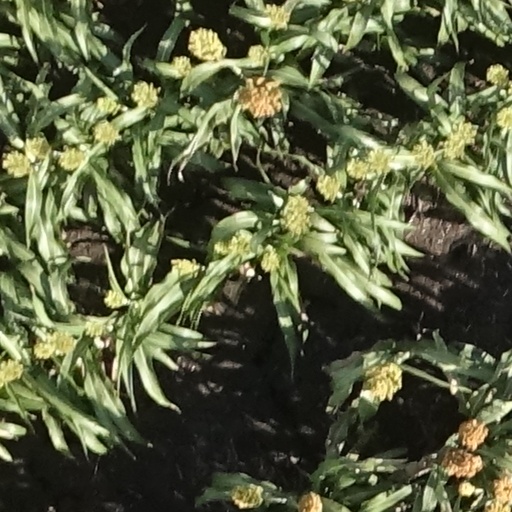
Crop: sorghum